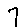
Label: 7